Great Leap Forward

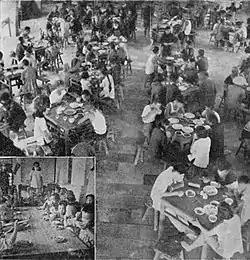
A canteen in a people's commune, 1958

An experimental commune was established at Chayashan in Henan in April 1958. Here for the first time, private plots were entirely abolished and communal kitchens were introduced. At the Politburo meetings in August 1958, it was decided that these people's communes would become the new form of economic and political organization throughout rural China. By the end of the year, approximately 25,000 communes had been set up, with an average of 5,000 households each. The communes were relatively self-sufficient co-operatives where wages and money were replaced by work points.